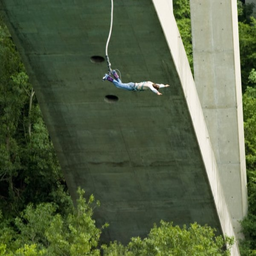
reach new heights by daring to bungee jump from a bridge .